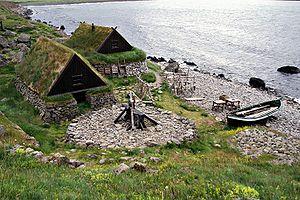
Le basco-islandais était un pidgin parlé au XVIIᵉ siècle par des pêcheurs et baleiniers basques et une partie de la population de l'Islande dans les fjords de l'Ouest à Vestfirðir. Dans ce pidgin est aussi à noter l'influence du français et de l'anglais, mais c'est principalement le résultat de la coexistence et d'échanges entre les pêcheurs de différents pays dans les eaux de l'océan Atlantique nord.